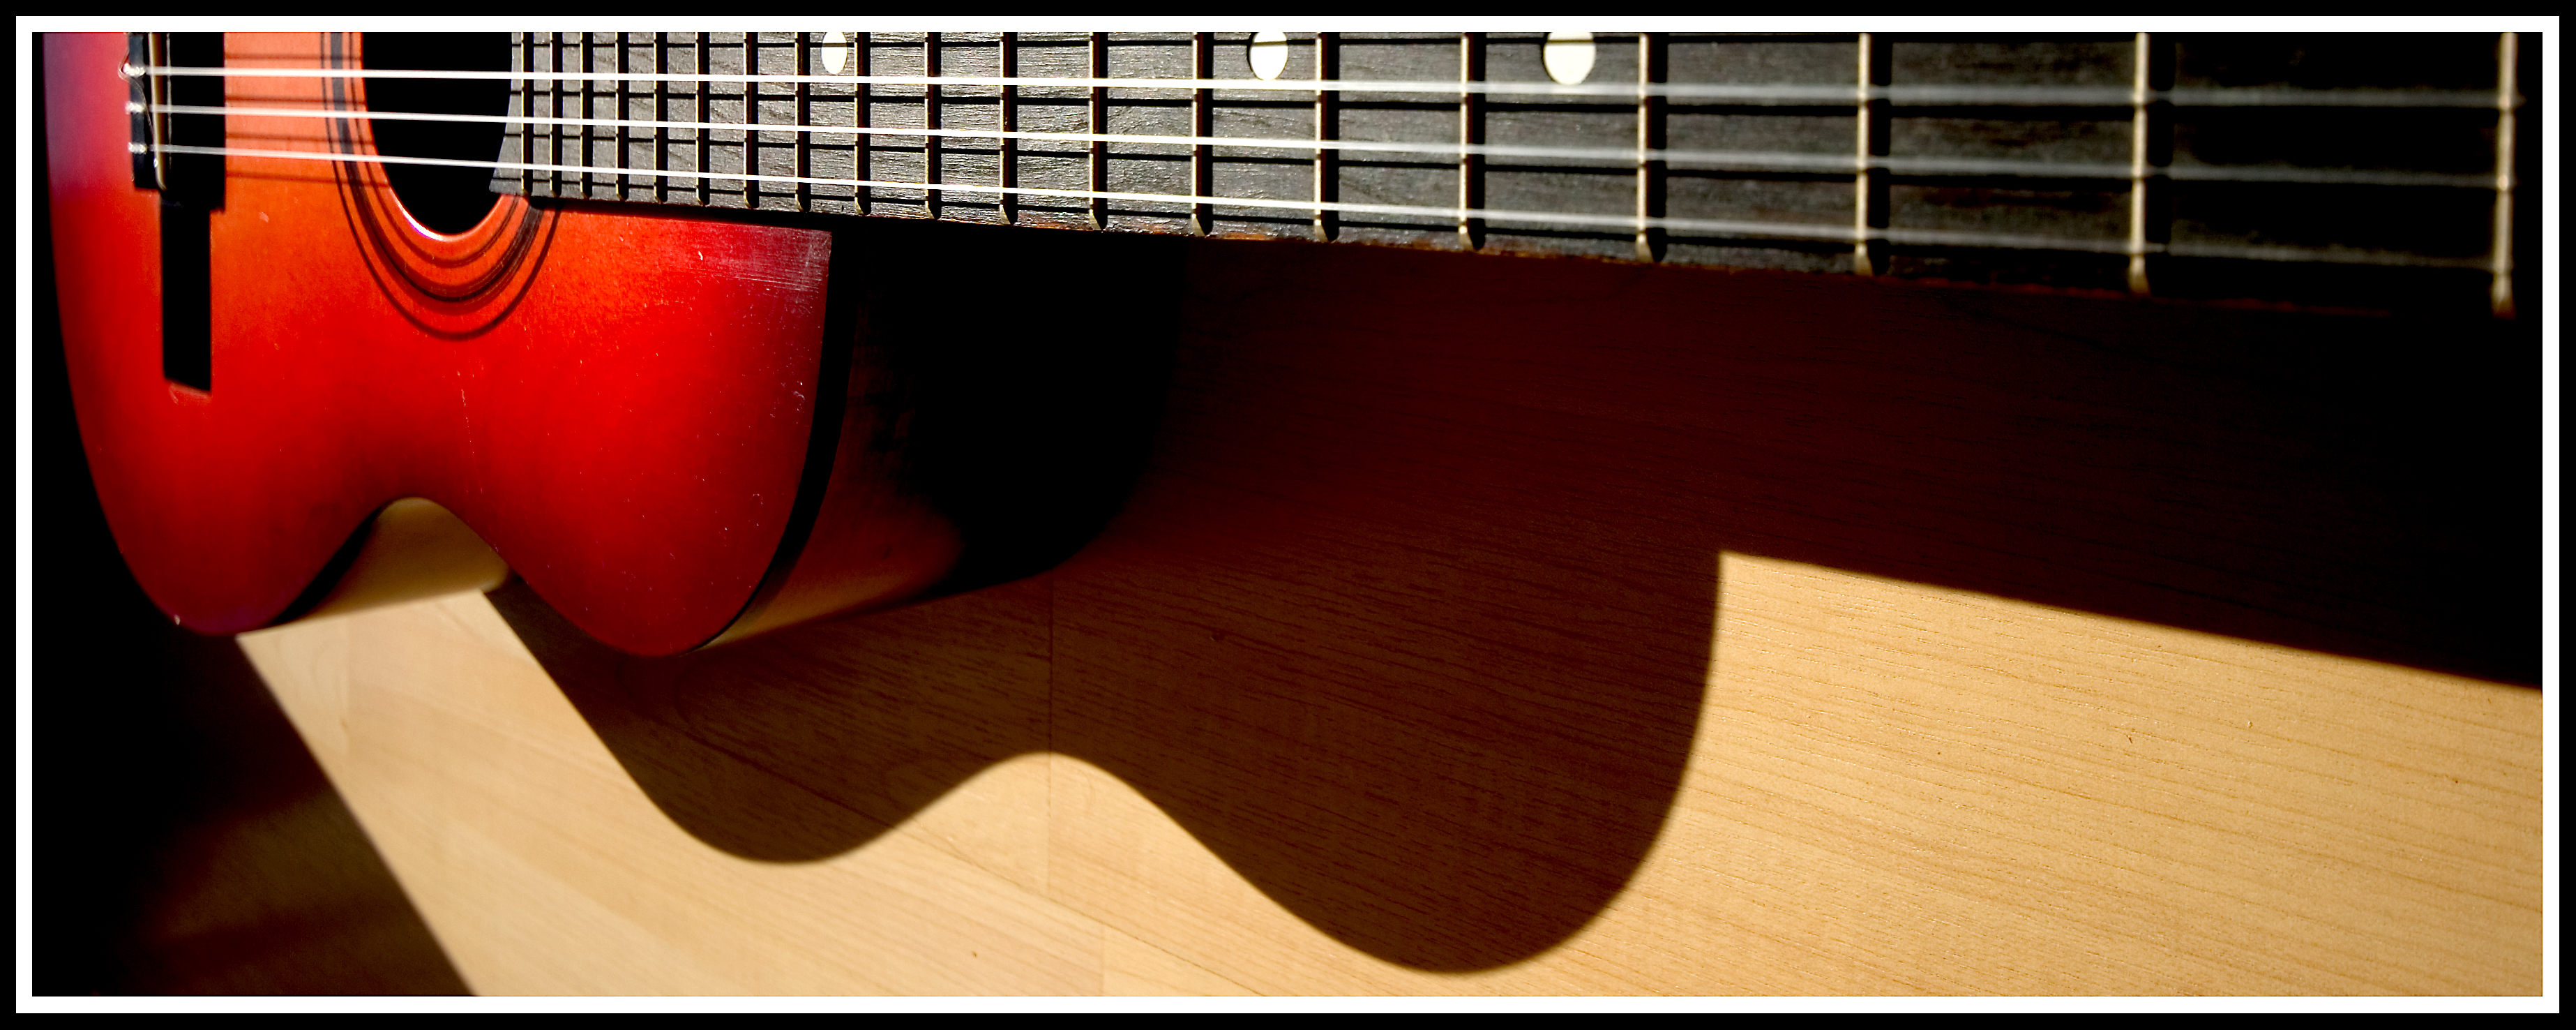
music, guitar, acoustic guitar, red, color, electric guitar, musical instrument, close up, curves, guitarist, bass guitar, string instrument, bowed string instrument, plucked string instruments